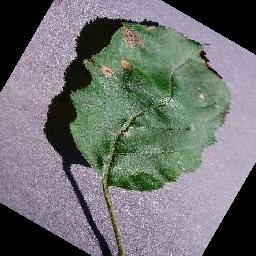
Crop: apple
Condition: black_rot